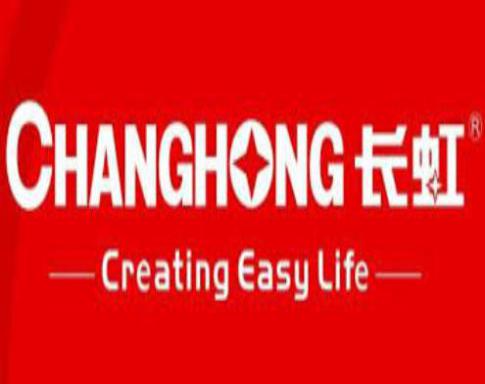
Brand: changhong
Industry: Electronic